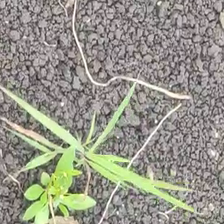
Weed species: Digitaria_SP_(Digitaria Sanguinalis )